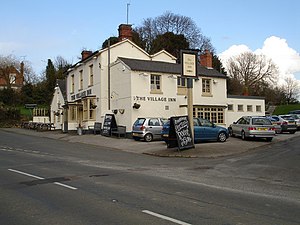
Holt End
The Village Inn
Holt End er en landsby i sognet Beoley i Worcestershire, England. Landsbyen er sognets mest befolkede sted og kaldes, af lokale, jævnligt Beoley. Landsbyen har en pub og en skole.